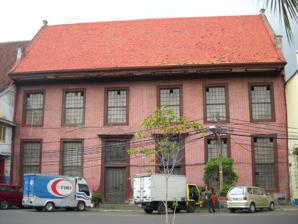
Building: Toko Merah
Country: Indonesia
Year built: 1730
The building Toko Merah. Toko Merah (Indonesian "Red Shop") is a Dutch colonial landmark in Jakarta Old Town , Indonesia . Built in 1730, it is one of the oldest buildings in Jakarta . The building is located on the west side of the main canal Kali Besar . The building's red color contributes to its current name. One of the famous guests of the building Toko Merah is William Bligh . History Toko Merah was first built around 1730 by Gustaaf Willem, Baron van Imhoff , then a rising officer of the Dutch East Indies company working as the water tax officer (1730) and later first secretary and extraordinary council of the Indies (1731). Imhoff seem not to have lived long in the house as in 1736 Imhoff moved to Ceylon to assume the position of Dutch Ceylon Governor. Imhoff later returned to Batavia in 1743 to be appointed as the Governor-General of the Dutch East Indies . With this appointment, Imhoff would have been provided with the lavish residence in the premises of Batavia Castle , rendering his old town house obsolete. From 1743 to 1755, the building served as a Navy Academy. Afterwards, the ownership of the building changed several times. The Jakarta tourism website claims that it was residence of several Governor generals, including Jacob Mossel (in office 1750–1761), Petrus Albertus van der Parra (1761–1775), and Reynier de Klerck (1777–1780). But according to Diessen (1989: 165-166), it was never a residence of those governor generals but rather their close relatives. First, it was residence to Phillipine Theodora (Jacob Mossel's daughter) and her husband Nicolaas Hartingh , who was the Governor and Director of northeast Java from 1754 to 1761. Then it became the residence of the widow to Van der Parra and De Klerck respectively. The building was converted into a hotel from 1786 to 1808; the manager of the hotel built rows of carriage houses and stables to keep the hotel's eight carriages and its sixteen horses. These additional buildings were later converted into row houses. During the period, the building Toko Merah also provided six boats on the Kali Besar to transport goods from the Sunda Kelapa harbor. In 1851, the building was purchased by Oey Liauw Kong , Kapitein der Chinezen of Batavia , for use as his residence and shop, and was painted red, and so it was known as Toko Merah. Toko Merah as the office of the Bank voor Indië The building was restored by J.F. van Hoytema in 1920. It was the office for the Bank voor Indië between 1920 and 1940. Afterwards, the building was used as the office of Jacobson van den Berg, an international Dutch-owned company. After the nationalization of Dutch companies in 1957, Toko Merah became an office for various state-owned enterprises e.g. PT. Satya Niaga (1972) The aim is to restore Toko Merah as a conference hall and a commercial gallery. The plan is that current (mid-2012) restorations will be complete by the end of 2012. Architecture The architecture style of the building follows the earliest period of Dutch colonial architecture. The style were basically the tropical counterparts of 17th century Dutch architecture. Typical features include the typically Dutch high sash windows with split shutters, and gable roofs. The building was solidly built with relatively enclosed structures, a structure that is not very friendly to tropical climate as compared to the Dutch colonial architecture of the next period in Jakarta. Surrounding area The building is located in Jakarta Old Town , the historic center of Jakarta. It is within a walkable distance from other cultural heritage displaying the history Batavia e.g. Jakarta History Museum , Wayang Museum , and the Sunda Kelapa harbor. See also List of colonial buildings and structures in Jakarta Tambora, Jakarta References